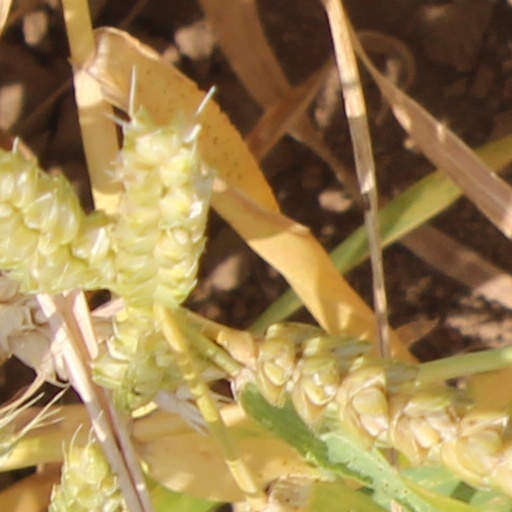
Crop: wheat